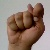
The image shows a hand gesture representing the letter 'T' in Indian Sign Language.